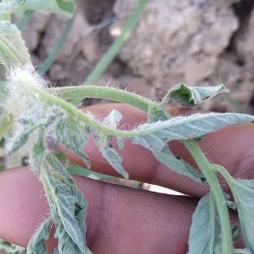
Crop: Tomato
Condition: bacterial-floundering-d